Terrace Ballroom

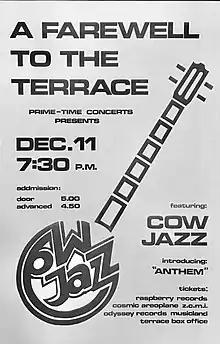
Terrace Ballroom Promotional Poster

The Terrace Ballroom was a ballroom, located on 464 South Main Street, in Salt Lake City, Utah. During the 1930s, when it was called "Coconut Grove", there was no larger ballroom in the United States. Its name was changed in the 1940s to "Rainbow Randevu". The operators of Lagoon Amusement Park began leasing the venue in 1958 and changed the name to Danceland. The name was changed again to The Terrace Ballroom a year later. A policy was in place excluding blacks, but Robert E. Freed opened the ballroom to all people as he did with Lagoon.